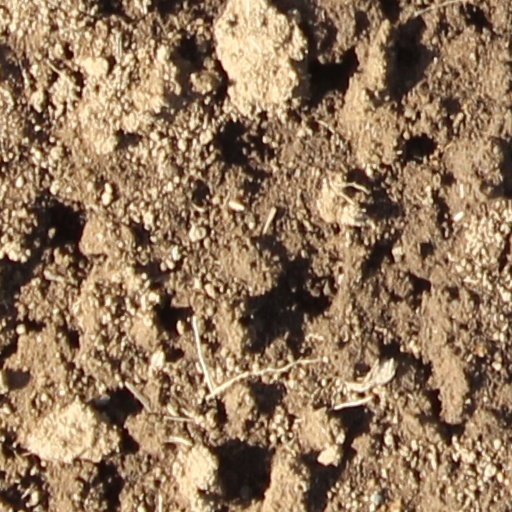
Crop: wheat